Right-wing populism

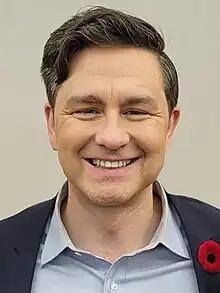
Pierre Poilievre

In Brazil, right-wing populism began to rise roughly around the time Dilma Rousseff won the 2014 presidential election. In the Brazilian general election of 2014, Levy Fidelix, from the Brazilian Labour Renewal Party, presented himself with a conservative speech and, according to him, the only right-wing candidate. He spoke for traditional family values and opposed abortion, legalization of marijuana, and same-sex marriage and proposed that homosexual individuals be treated far away from the good citizens' and workers' families. In the first round of the general election, Fidelix received 446,878 votes, representing 0.43% of the popular vote. Fidelix ranked 7th out of 11 candidates. In the second round, Fidelix supported candidate Aécio Neves.